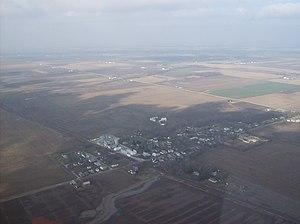
Pemberton est une communauté non-incorporée dans le comté de Shelby, en Ohio, aux États-Unis. Son code postal est 45 353